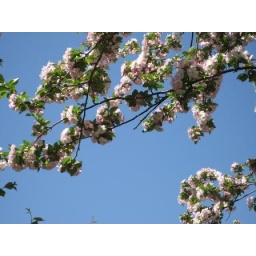
flowers in the sky